Philippine Airlines

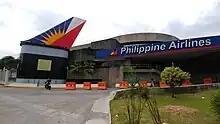
The entrance to the former Philippine Airlines head office in Pasay

Philippine Airlines is owned by PAL Holdings, a holding company responsible for the airline's operations. PAL Holdings is part of a group of companies owned by business tycoon Lucio Tan. ANA Holdings, the holding company of All Nippon Airways, holds a stake of less than one percent in PAL Holdings.